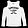
Label: T - shirt / top